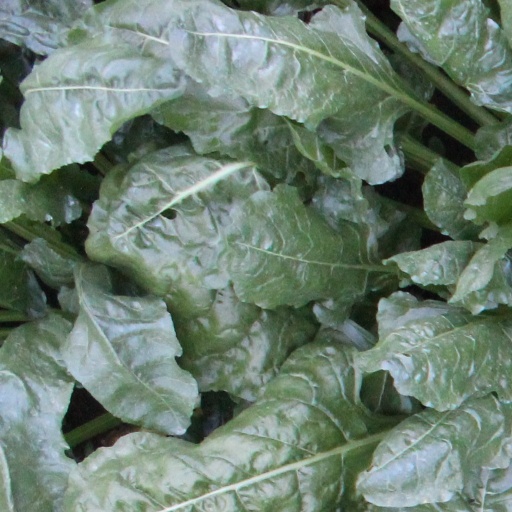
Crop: sugar beet